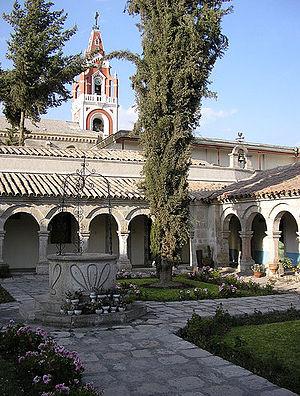
Arequipa est la capitale de la région péruvienne du même nom, et la deuxième ville du pays par le nombre d'habitants. La ville est située à 2 335 mètres d'altitude, au pied des volcans Misti et Chachani, dans les Andes péruviennes.
L'histoire d'Arequipa commence, c'est attesté par des découvertes archéologiques, entre les VIᵉ millénaire av. J.-C. et Vᵉ millénaire av. J.-C. lorsque des peuplades nomades se sédentarisent dans cette vallée fertile encadrée de volcans. Diverses communautés d'agriculteurs s'y établissent qui maîtrisent les techniques de l'agriculture en terrasses et de leur irrigation. Puis vers le XIIᵉ siècle la région tombe sous la domination du Sapa Inca jusqu'à la colonisation espagnole du XVIᵉ siècle.